Windows 2000

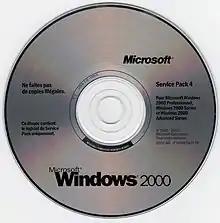
SP4 installation disc

A new way of organizing Windows network domains, or groups of resources, called Active Directory, is introduced with Windows 2000 to replace Windows NT's earlier domain model. Active Directory's hierarchical nature allowed administrators a built-in way to manage user and computer policies and user accounts, and to automatically deploy programs and updates with a greater degree of scalability and centralization than provided in previous Windows versions. User information stored in Active Directory also provided a convenient phone book-like function to end users. Active Directory domains can vary from small installations with a few hundred objects, to large installations with millions. Active Directory can organise and link groups of domains into a contiguous domain name space to form "trees". Groups of trees outside of the same namespace can be linked together to form "forests."